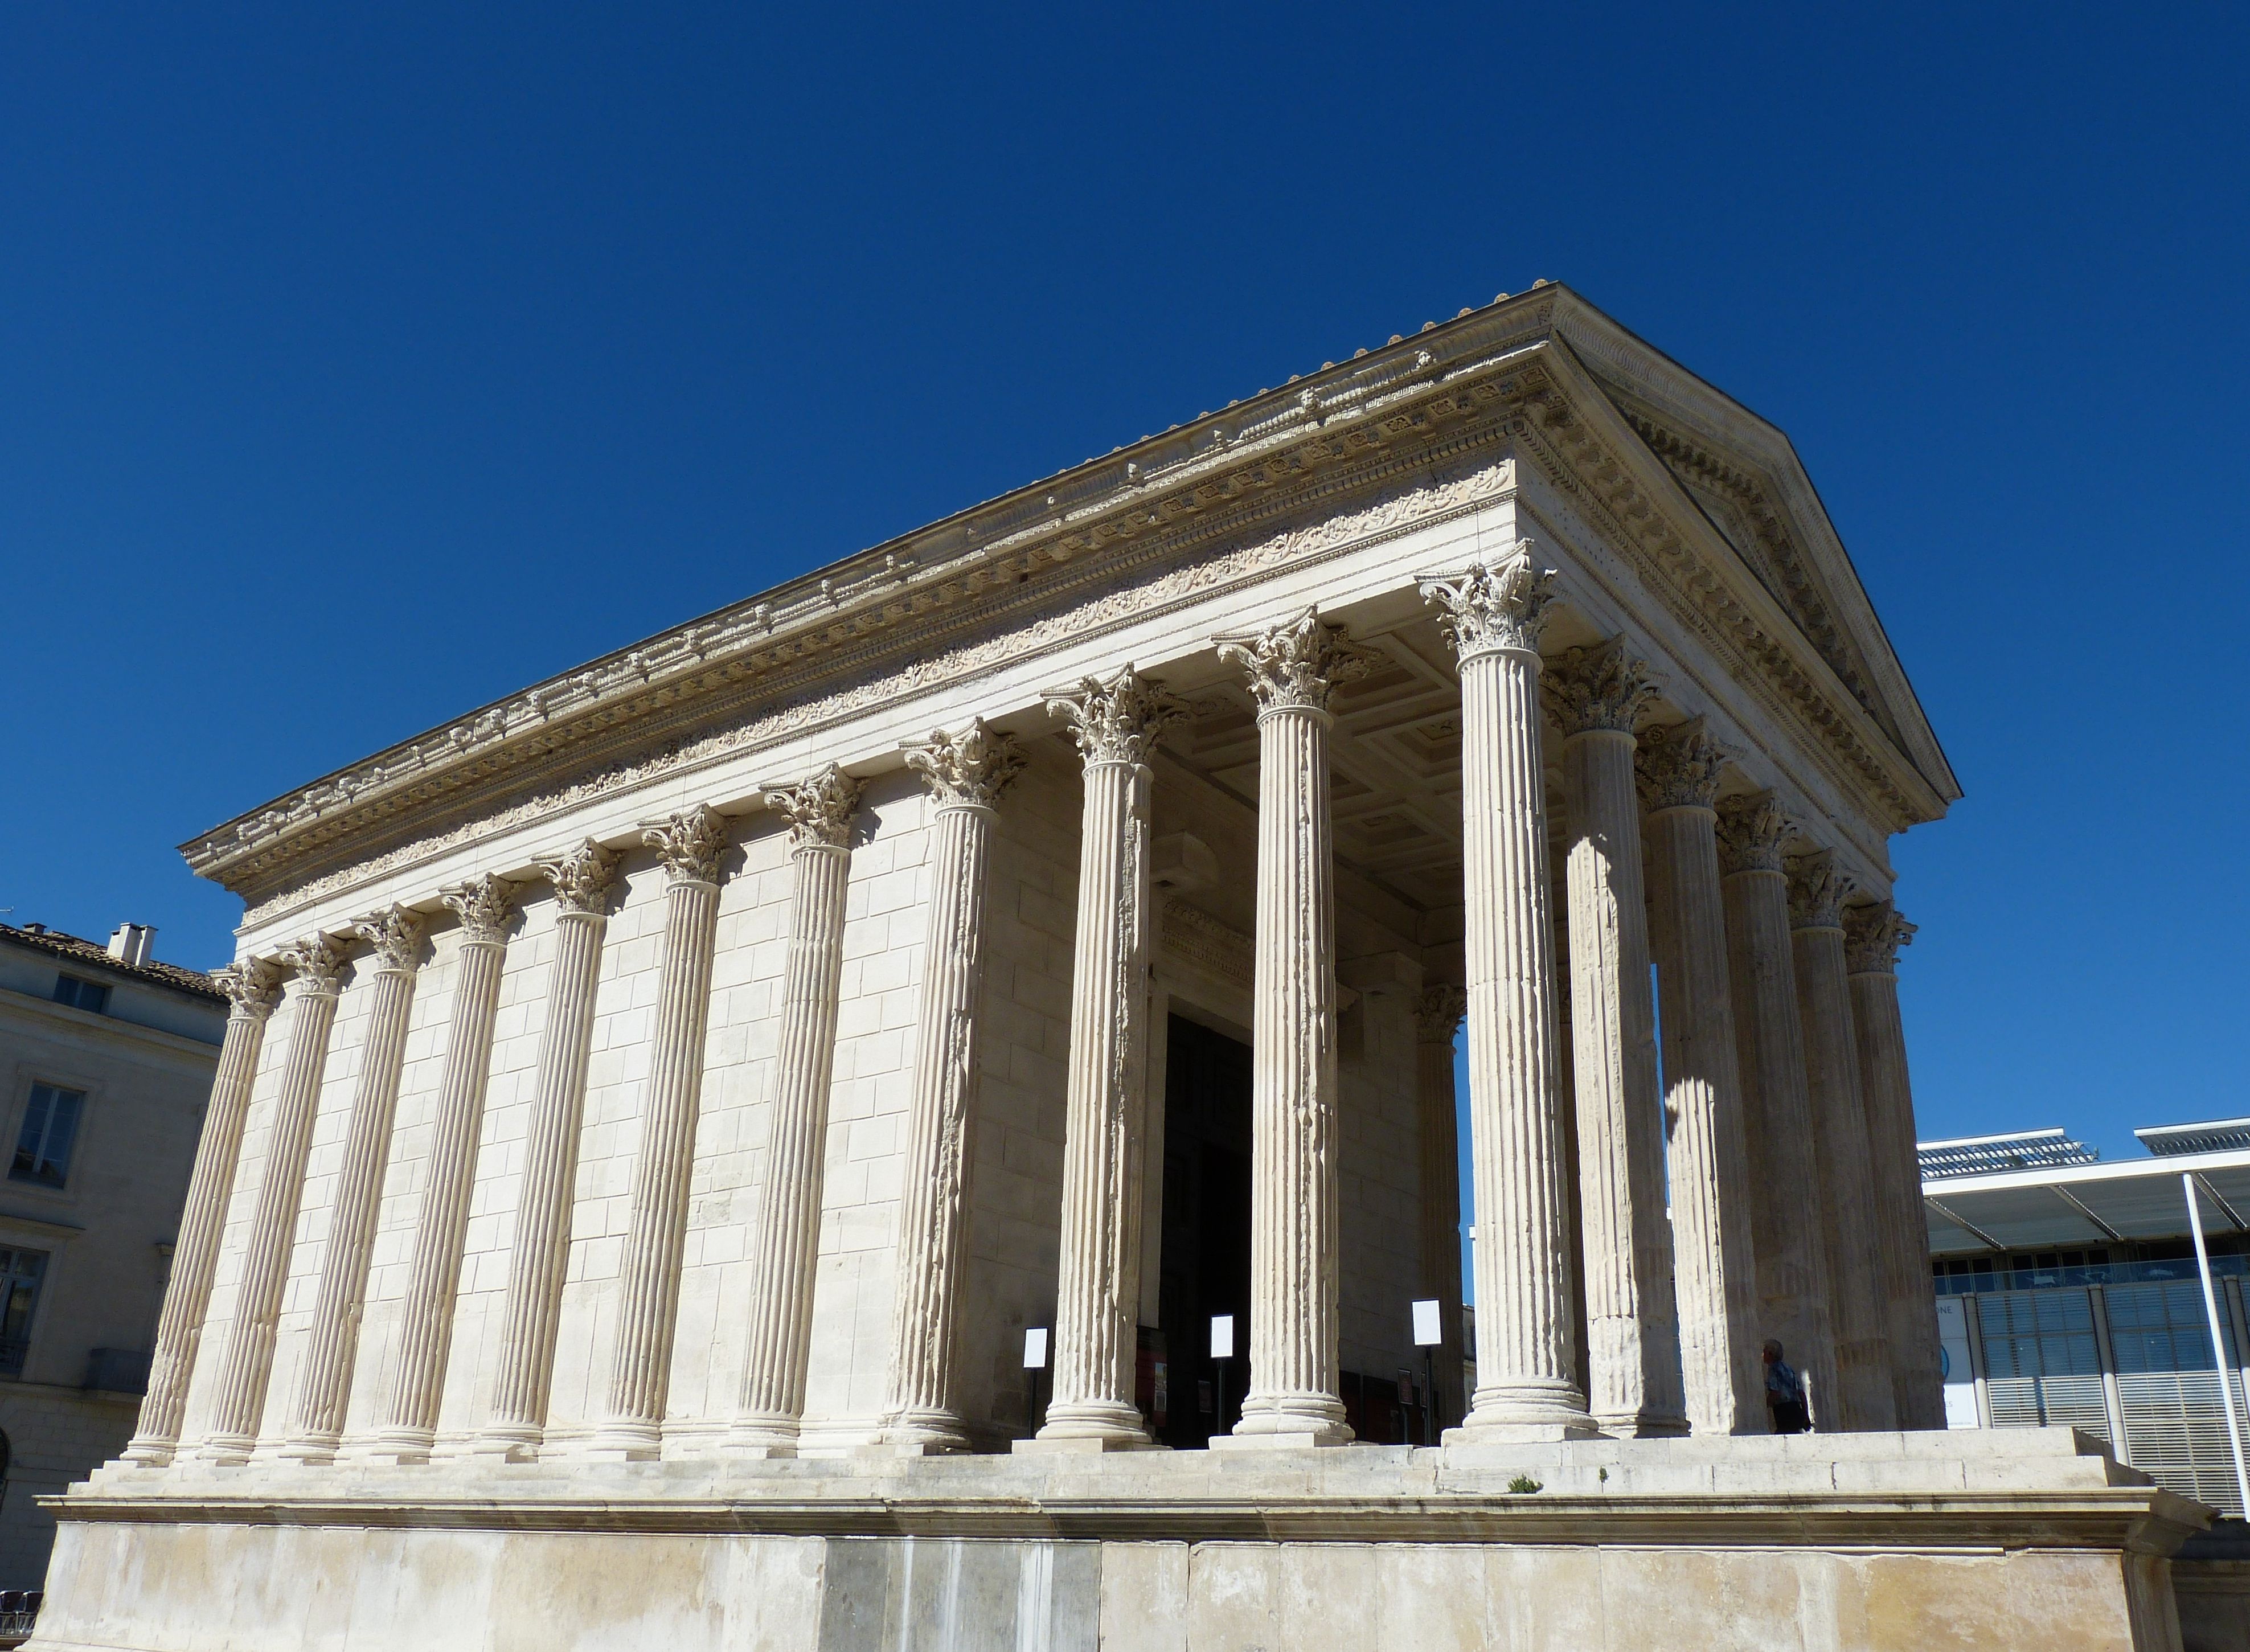
architecture, structure, antique, building, monument, france, pillar, column, landmark, facade, place of worship, world heritage, temple, roman, unesco, historically, nimes, antiquity, south of france, roman temple, ancient history, ancient roman architecture, ancient greek temple